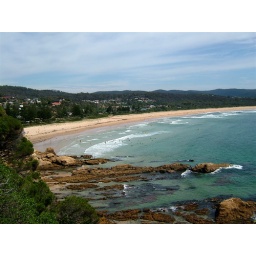
This view of Tathra Beach was taken from the hill above the beach in February 2010.